Royal Saskatchewan Museum

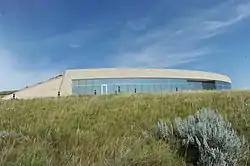
Exterior of the T.rex Discovery Centre, a museum in Eastend, Saskatchewan operated by RSM.

On February 14, 2013, the Royal Saskatchewan Museum assumed operations of the T.rex Discovery Centre. Located in Eastend, Saskatchewan, the centre houses a number of fossils from the Cretaceous and Cenozoic periods.